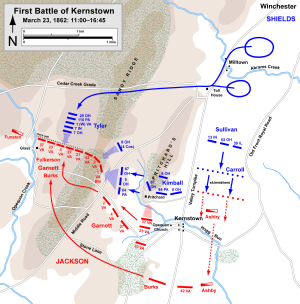
La première bataille de Kernstown est une bataille de la guerre de Sécession du début de 1862. Elle s'est déroulée dans la vallée de Shenandoah, dans l'ouest de la Virginie, et a été menée par les troupes confédérées du général Thomas Jonathan Jackson pour faire hésiter Mc Clellan.